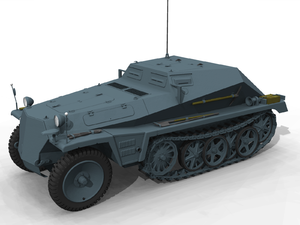
Le Sonderkraftfahrzeug 252 ou Sd.Kfz. 252 ou encore leichter Gepanzerte Munitionskraftwagen était un half-track blindé léger utilisé par la Wehrmacht comme transporteur de munitions au cours de la bataille de France lors de la Seconde Guerre mondiale.